Pramukh Swami Maharaj

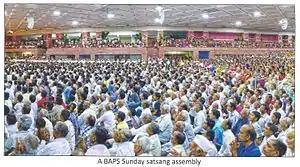
BAPS devotees in an assembly in the BAPS Shri Swaminarayan Mandir in Ahmedabad, Gujarat.

He had been suffering from a chest infection in his last days from which he was gradually recovering. However, due to his longstanding heart problems, he died on 13 August 2016, at 6 pm at the BAPS Swaminarayan Mandir, Sarangpur, Botad district, Gujarat, India. On 20 July 2012, Pramukh Swami had declared in the presence of senior swamis that Mahant Swami Maharaj would succeed him as the sixth guru and spiritual head of BAPS Swaminarayan Sanstha.